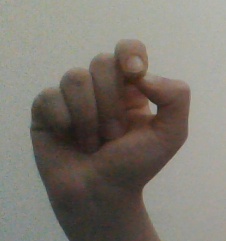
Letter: fa